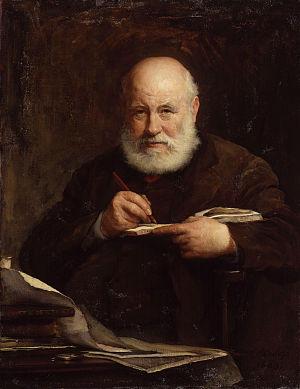
George Scharf est un peintre et un critique d’art anglais. Il a également été le directeur de la National Portrait Gallery.
Walter William Ouless, né le 21 septembre 1848 à Saint-Hélier et mort le 25 décembre 1933 à Londres, est un artiste-peintre et portraitiste jersiais.